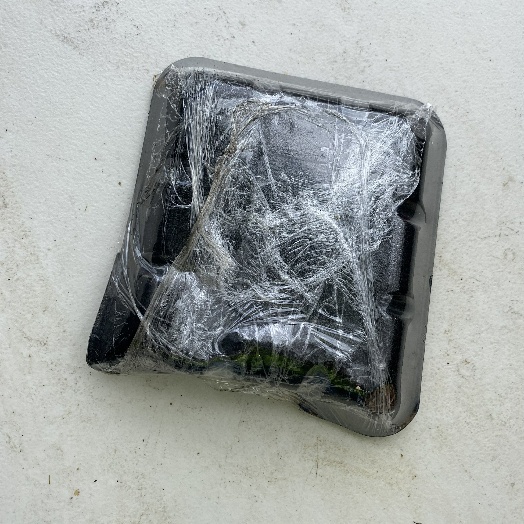
Label: Plastic